List of managers of defunct Major League Baseball teams

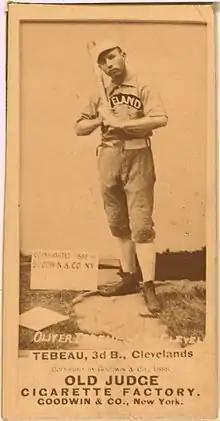
Patsy Tebeau won 579 games as manager of the Cleveland Spiders.

In Major League Baseball history, 65 teams have become defunct. These teams played in five different Major Leagues–the extant National League and the now defunct American Association, Union Association, Players' League and Federal League. Thirteen men who managed now-defunct Major League Baseball teams have been inducted into the Baseball Hall of Fame: Ned Hanlon, John McGraw, Jim O'Rourke, Pud Galvin, Fred Clarke, George Wright, John Montgomery Ward, Harry Wright, Charles Comiskey, Buck Ewing, Joe Tinker, Bill McKechnie and Mordecai Brown. Hanlon managed the National League Baltimore Orioles to three league championships. Eleven other managers managed now defunct teams to a single league championship: Bill Watkins, George Wright and Frank Bancroft in the National League, Arthur Irwin, Jack Chapman, Jim Mutrie and Lon Knight in the American Association, Fred Dunlap in the Union Association, King Kelly in the Players' League and Joe Tinker and Bill Phillips in the Federal League.